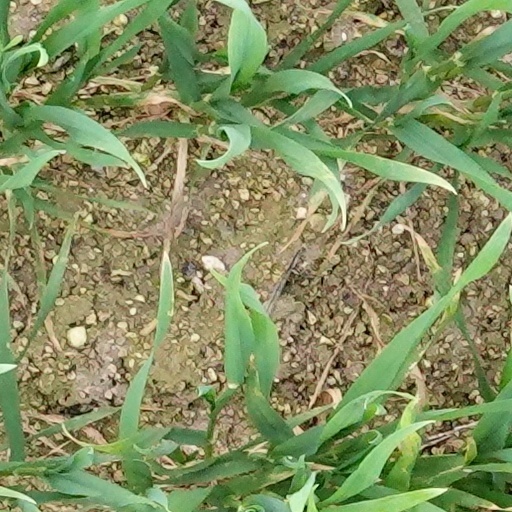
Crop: wheat